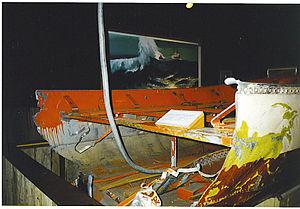
SS Edmund Fitzgerald était un navire cargo américain en activité dans les Grands Lacs en Amérique du Nord, transportant durant 17 ans du minerai de fer des mines près de Duluth vers les aciéries de Détroit, Toledo et autres du Midwest. Le navire a établi six fois des records saisonniers de chargement, battant souvent son propre record.